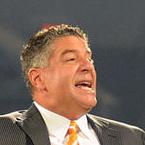
Age: 49